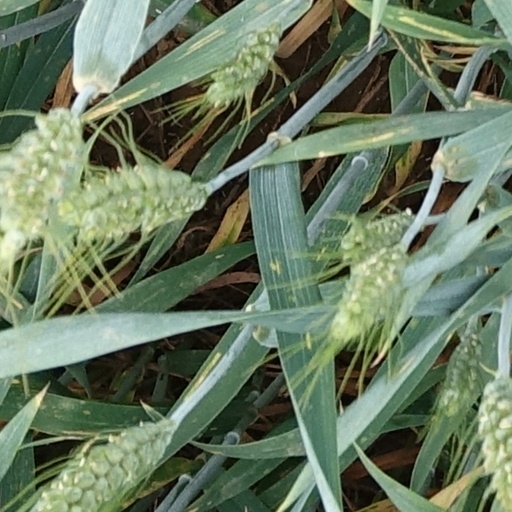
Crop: wheat